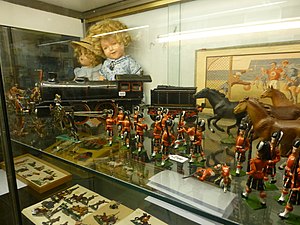
Leksaksmuseet
Udsnit af Leksaksmuseets samling.
Leksaksmuseet er et legetøjsmuseum i Fisksätra ved Stockholm. Museet viser både egne og andres samlinger af legetøj fra 1900-tallet. I udstillingen finder man blandt andet Barbiedukker, porcelænsdukker, Lego, Star Wars-figurer, mekanisk legetøj og forskellige spil. Museet rummer desuden Järnvägssällskapet's modeltog.